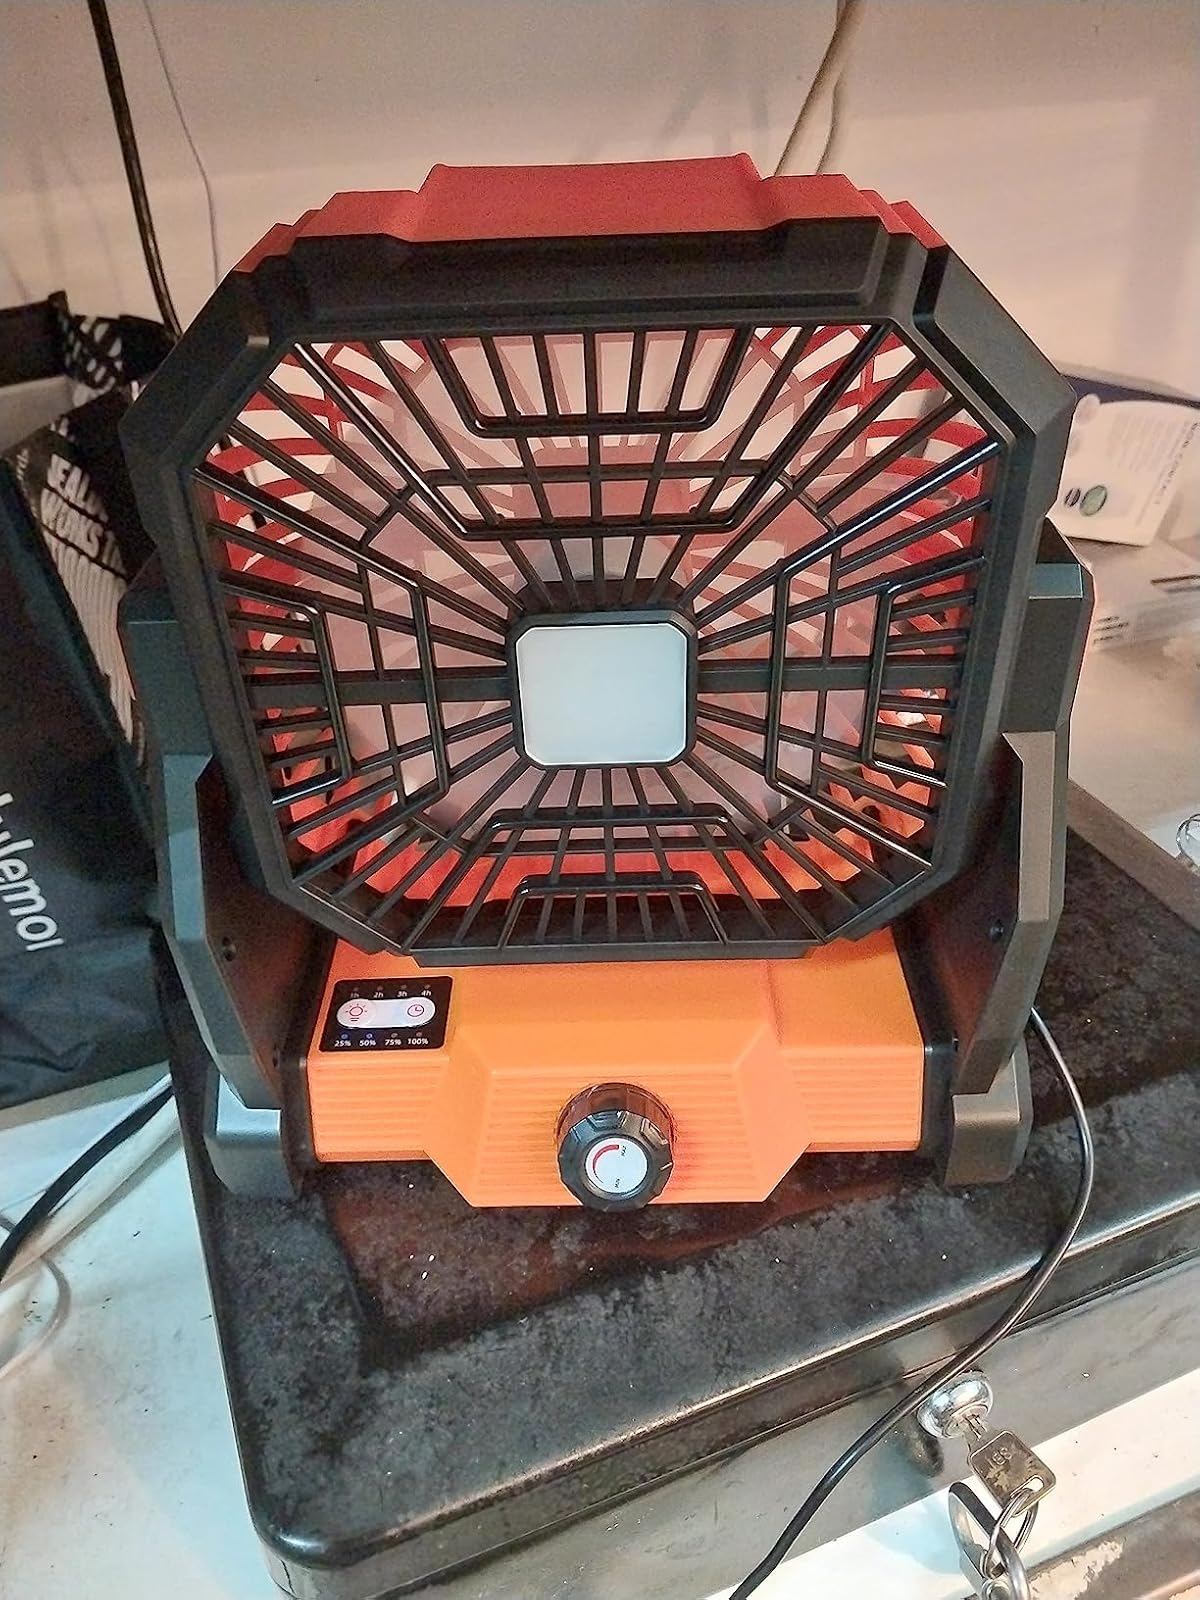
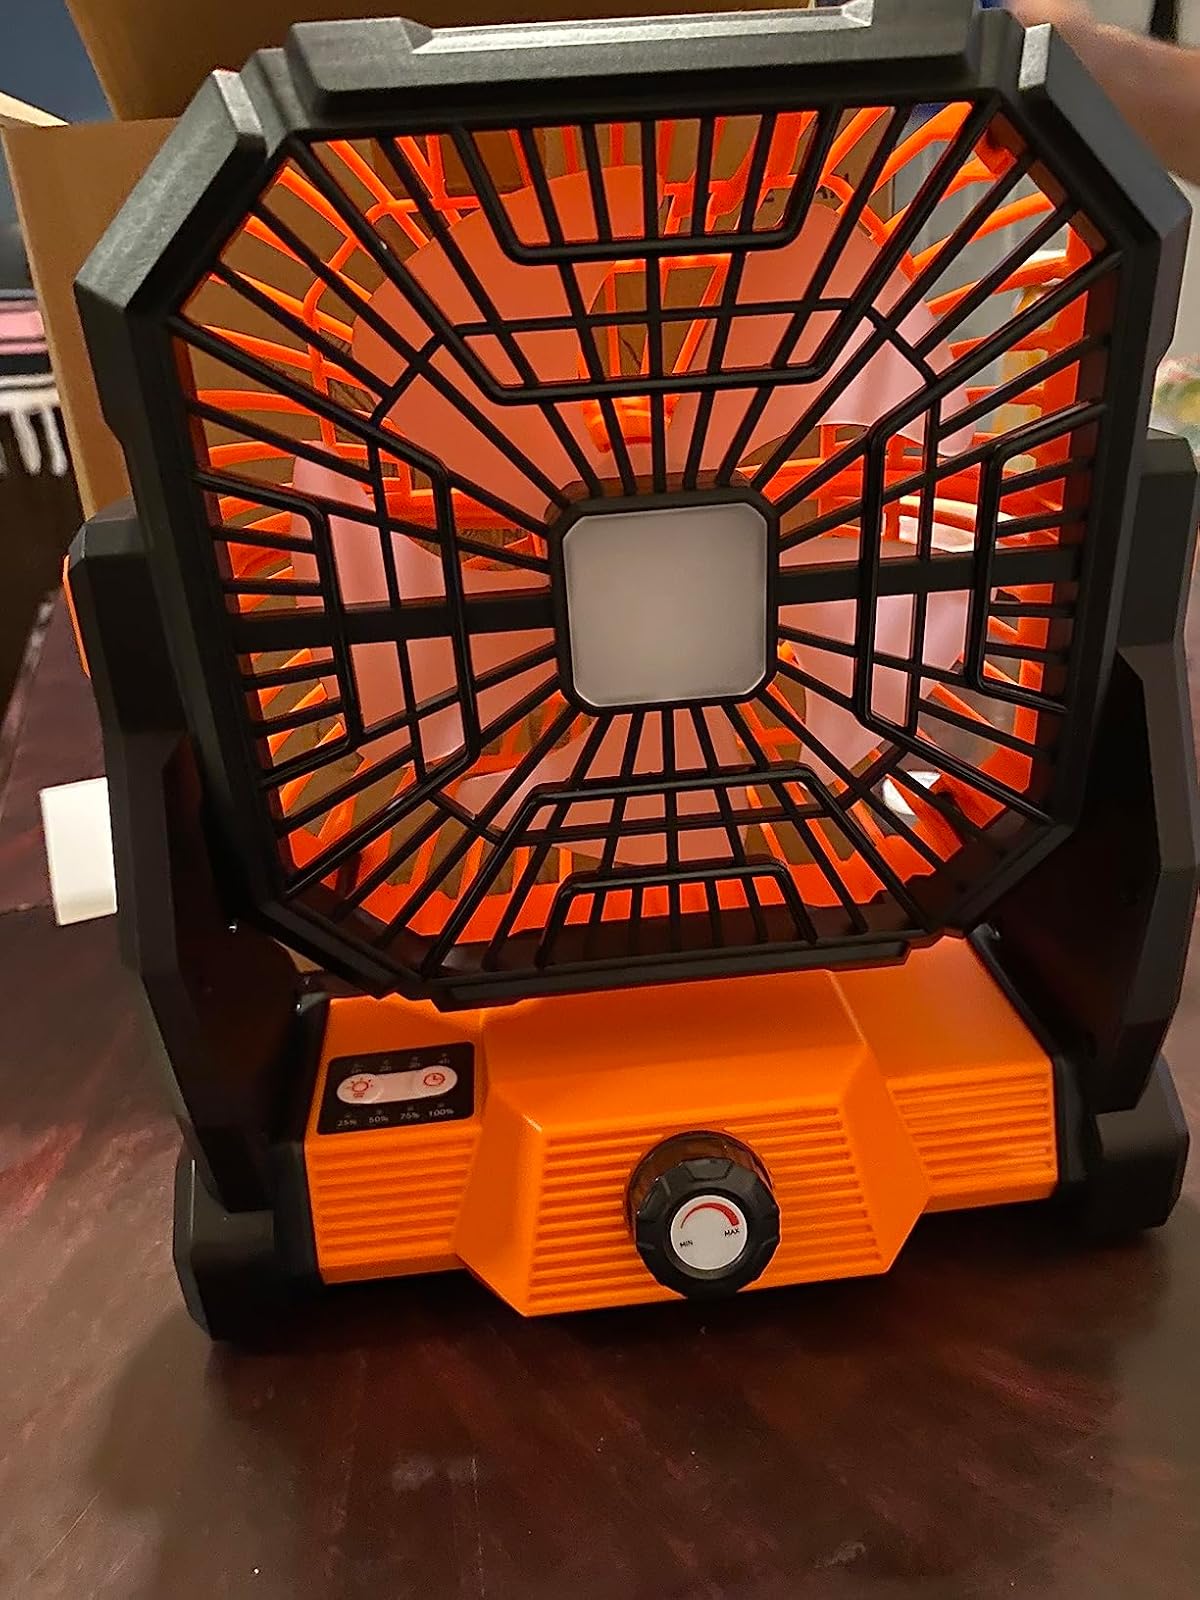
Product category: lantern
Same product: yes